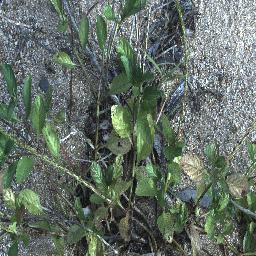
Label: snake_weed